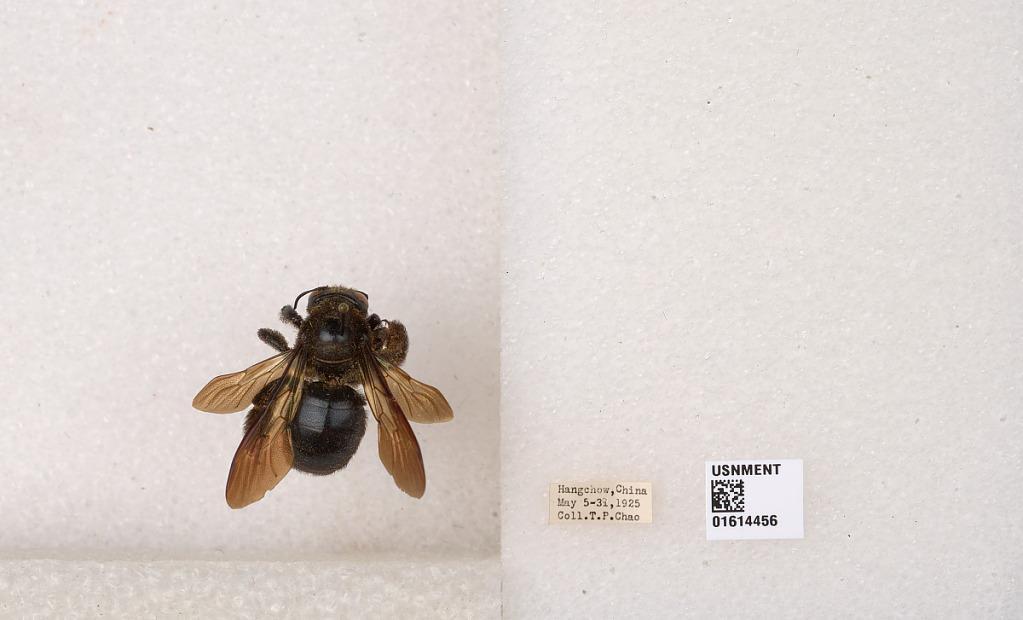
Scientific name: Xylocopa (Biluna) tranquebarorum tranquebarorum (Swederus)
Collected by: T. Chao
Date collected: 1925-5-5
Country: China
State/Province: Zhejiang
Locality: Hangchow